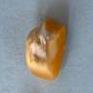
Maize quality: Bad